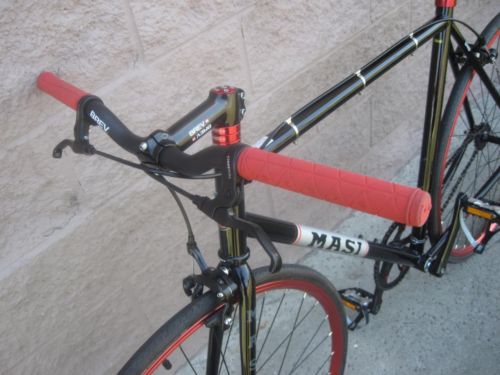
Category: bicycle